Cold War (1953–1962)

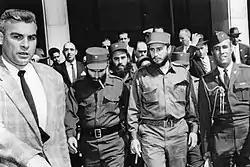
Fidel Castro during a visit to Washington, D.C., shortly after the Cuban Revolution in 1959

However, in June 1961 Soviet first secretary Khrushchev created a new crisis over the status of West Berlin when he again threatened to sign a separate peace treaty with East Germany, which he said, would end existing four-power agreements guaranteeing American, British, and French access rights to West Berlin. The three powers replied that no unilateral treaty could abrogate their responsibilities and rights in West Berlin, including the right of unobstructed access to the city.